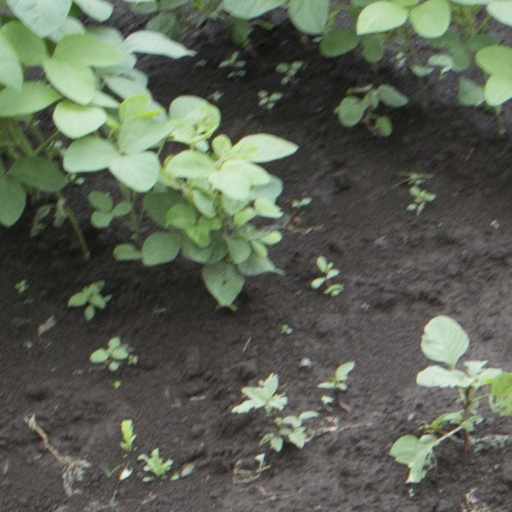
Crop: soybean